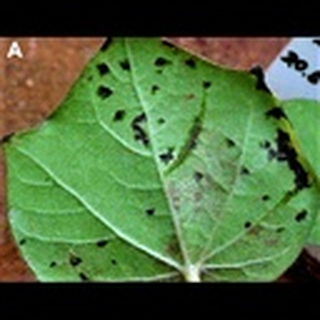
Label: cotton_bacterial_blight